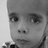
Emotion: sad